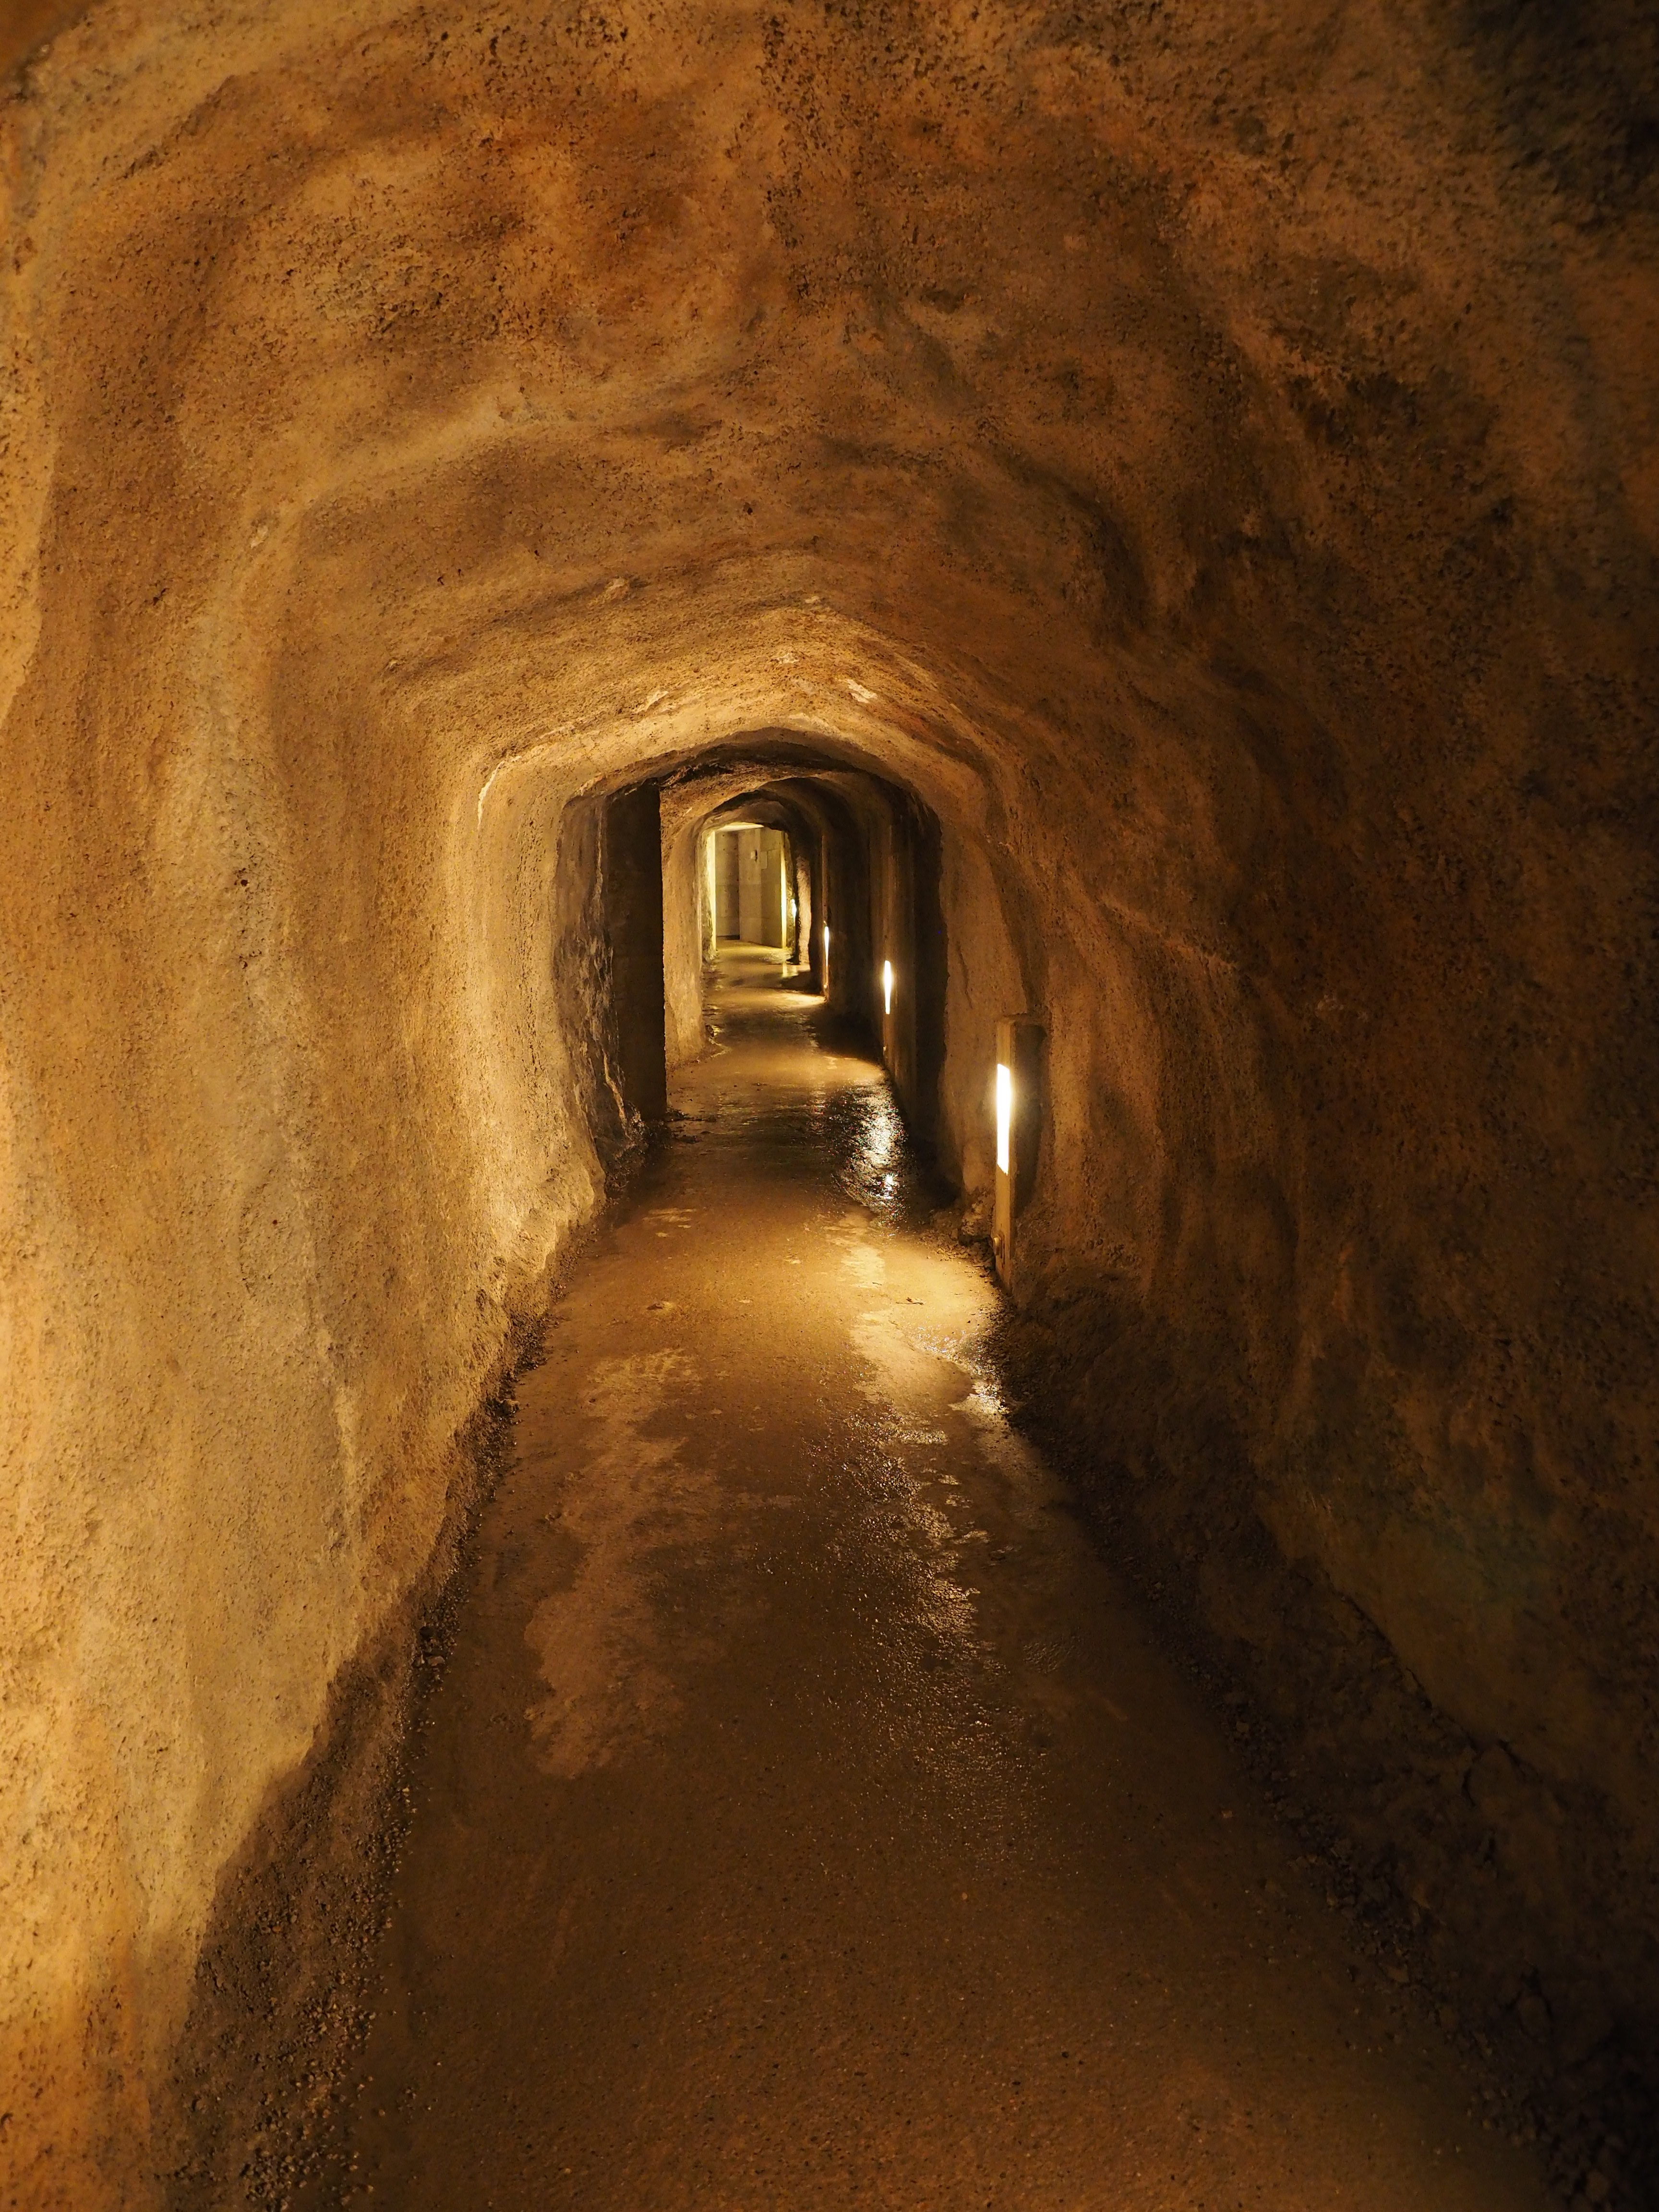
tunnel, formation, underground, arch, darkness, illuminated, temple, infrastructure, weird, mine, gang, bunker, eng, s ntis, ancient history, connection path, connecting corridor